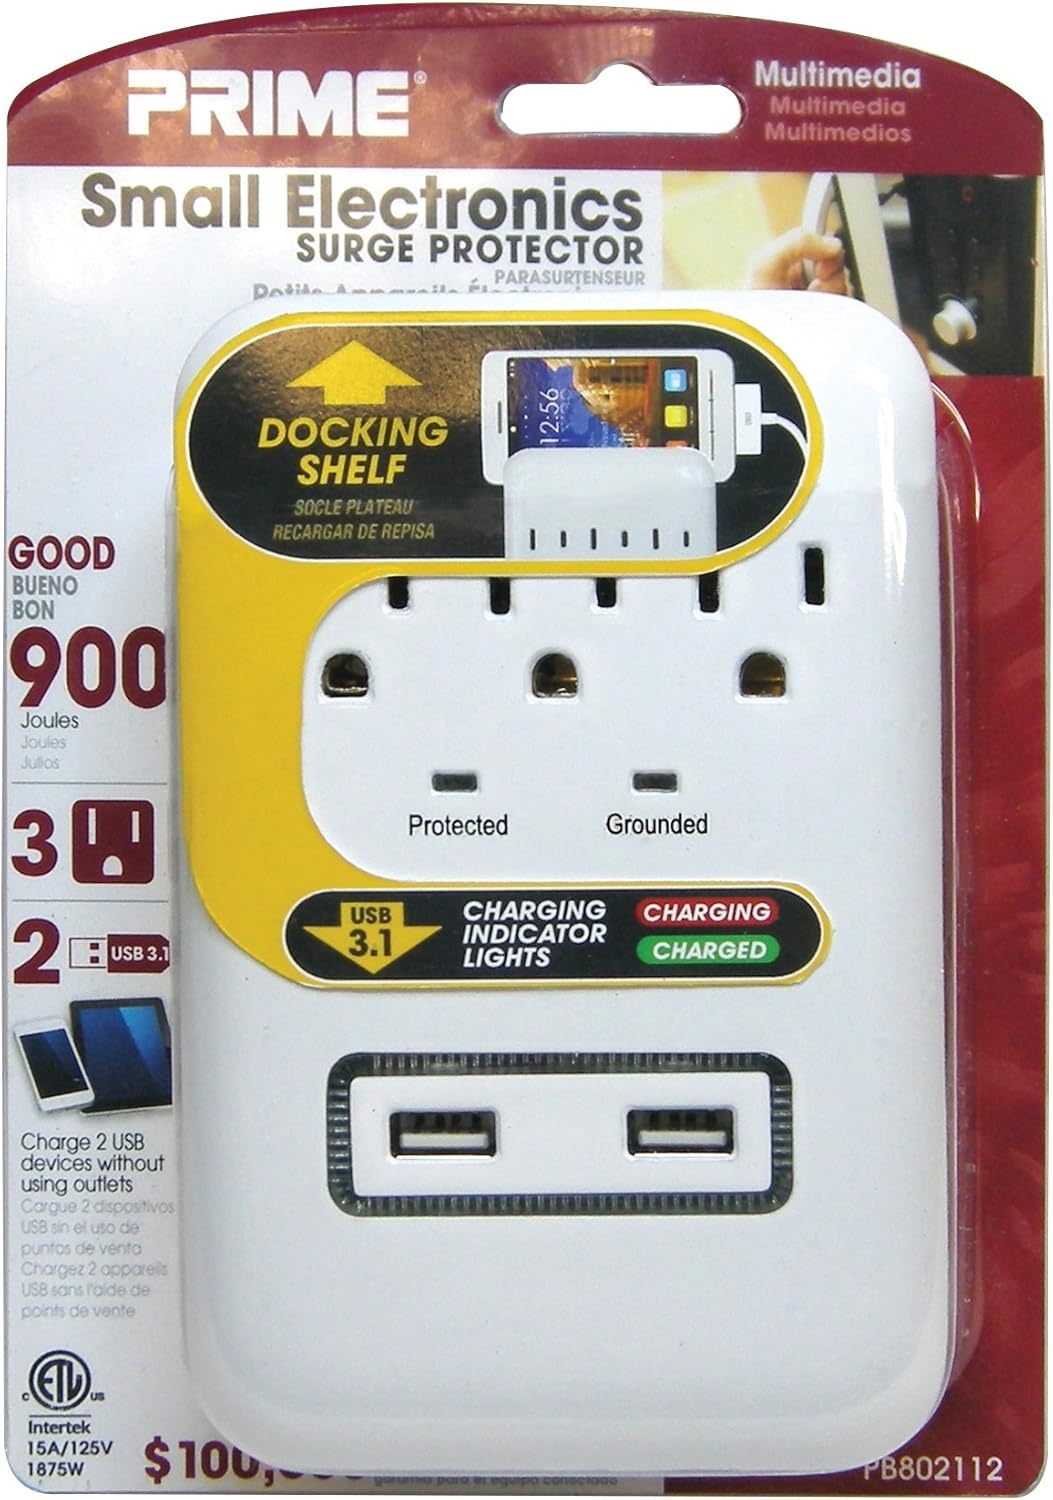
Prime Wire & Cable PB802112 3-Outlet Small Electronics Surge Protector with 2 Port USB Charger, White
Category: Tools & Home Improvement
3-Outlet, White, 900J Surge Tap, 2-Port (3.1amp) USB Charger, USB Charging Indicator Light, Docking Shelf.
Features: 3 Outlet Electronic Surge Protector | Protected and Grounded Indicator Lights Shows Surge Protection is Working and it is Plugged into a Properly Grounded Outlet | USB Port Charging Indicator Light: 3-Outlet Surge Tap 900 Joules w/USB Charger Red ‐ Charging, Green ‐ Charged | Built‐In Shelf Design Allows USB Device to Sit Securely on the Top While Charging